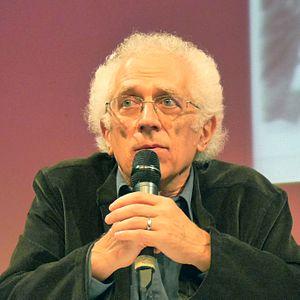
Rencontre avec Tzvetan Todorov (en compagnie d'Antoine Audouard et Anouk Grinberg) autour de ses derniers ouvrages, Georges Jeanclos, Goya à l'ombre des Lumières et L'Expérience totalitaire. La signature humaine (2011), dans le cadre de la semaine littéraire Bibliothèques idéales (Aubette, Strasbourg),
Lord Jim est un roman de Joseph Conrad publié en feuilleton d'octobre 1899 à novembre 1900 dans le périodique Blackwood's Magazine et en un volume dans une version révisée à la fin de cette même année. Appartenant à la première partie de la carrière littéraire de l'auteur, il en représente un jalon important par son succès immédiat, le premier et aussi l'un des rares que l'auteur ait jamais obtenus.